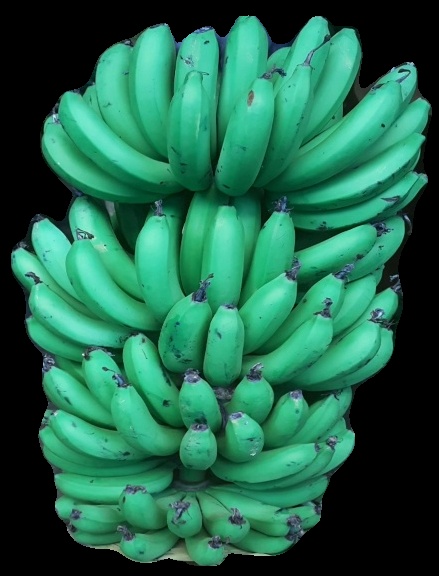
Variety: pachbale
Grade: grade1